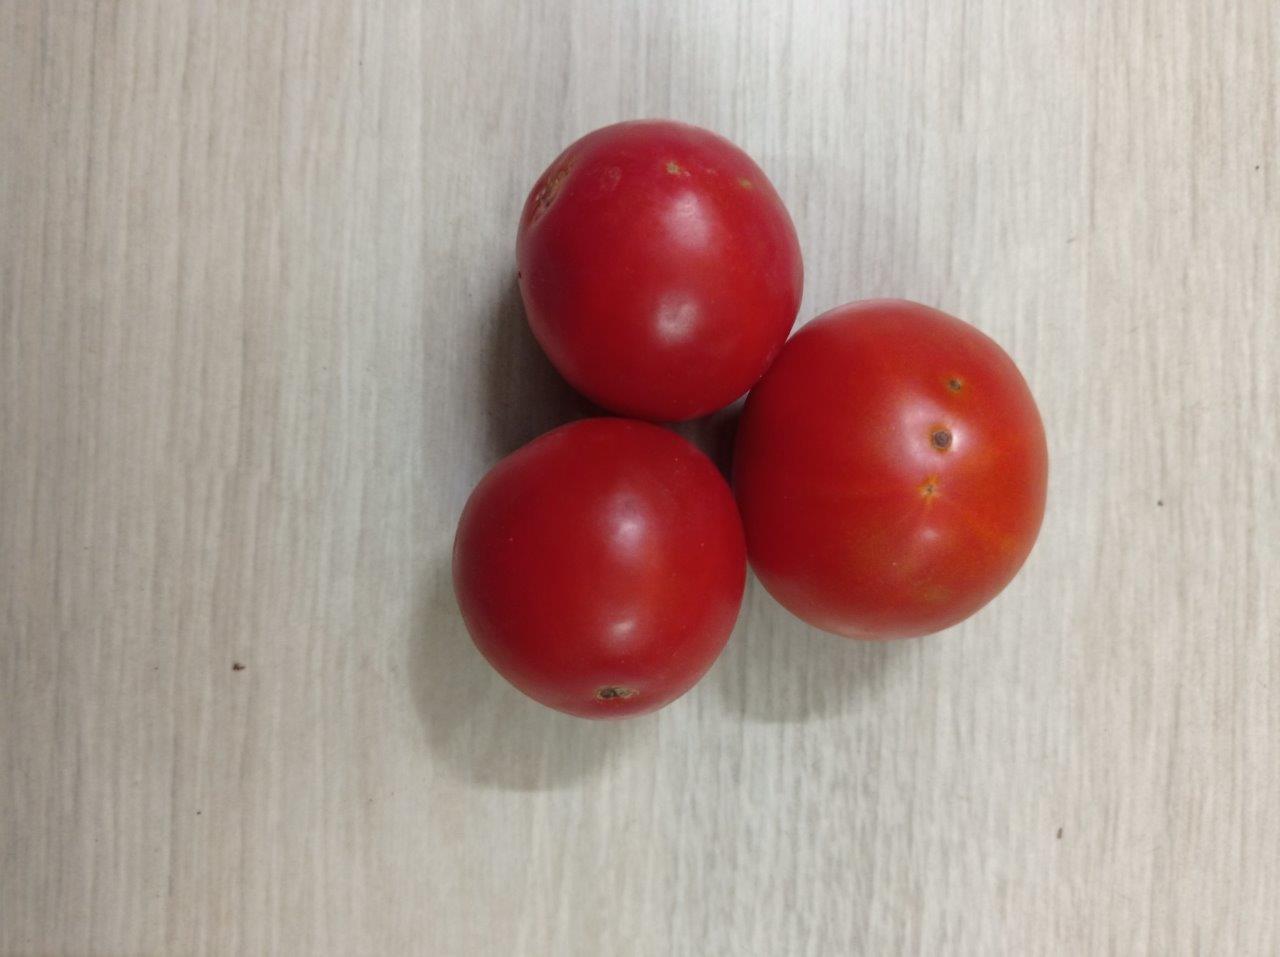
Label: Fresh